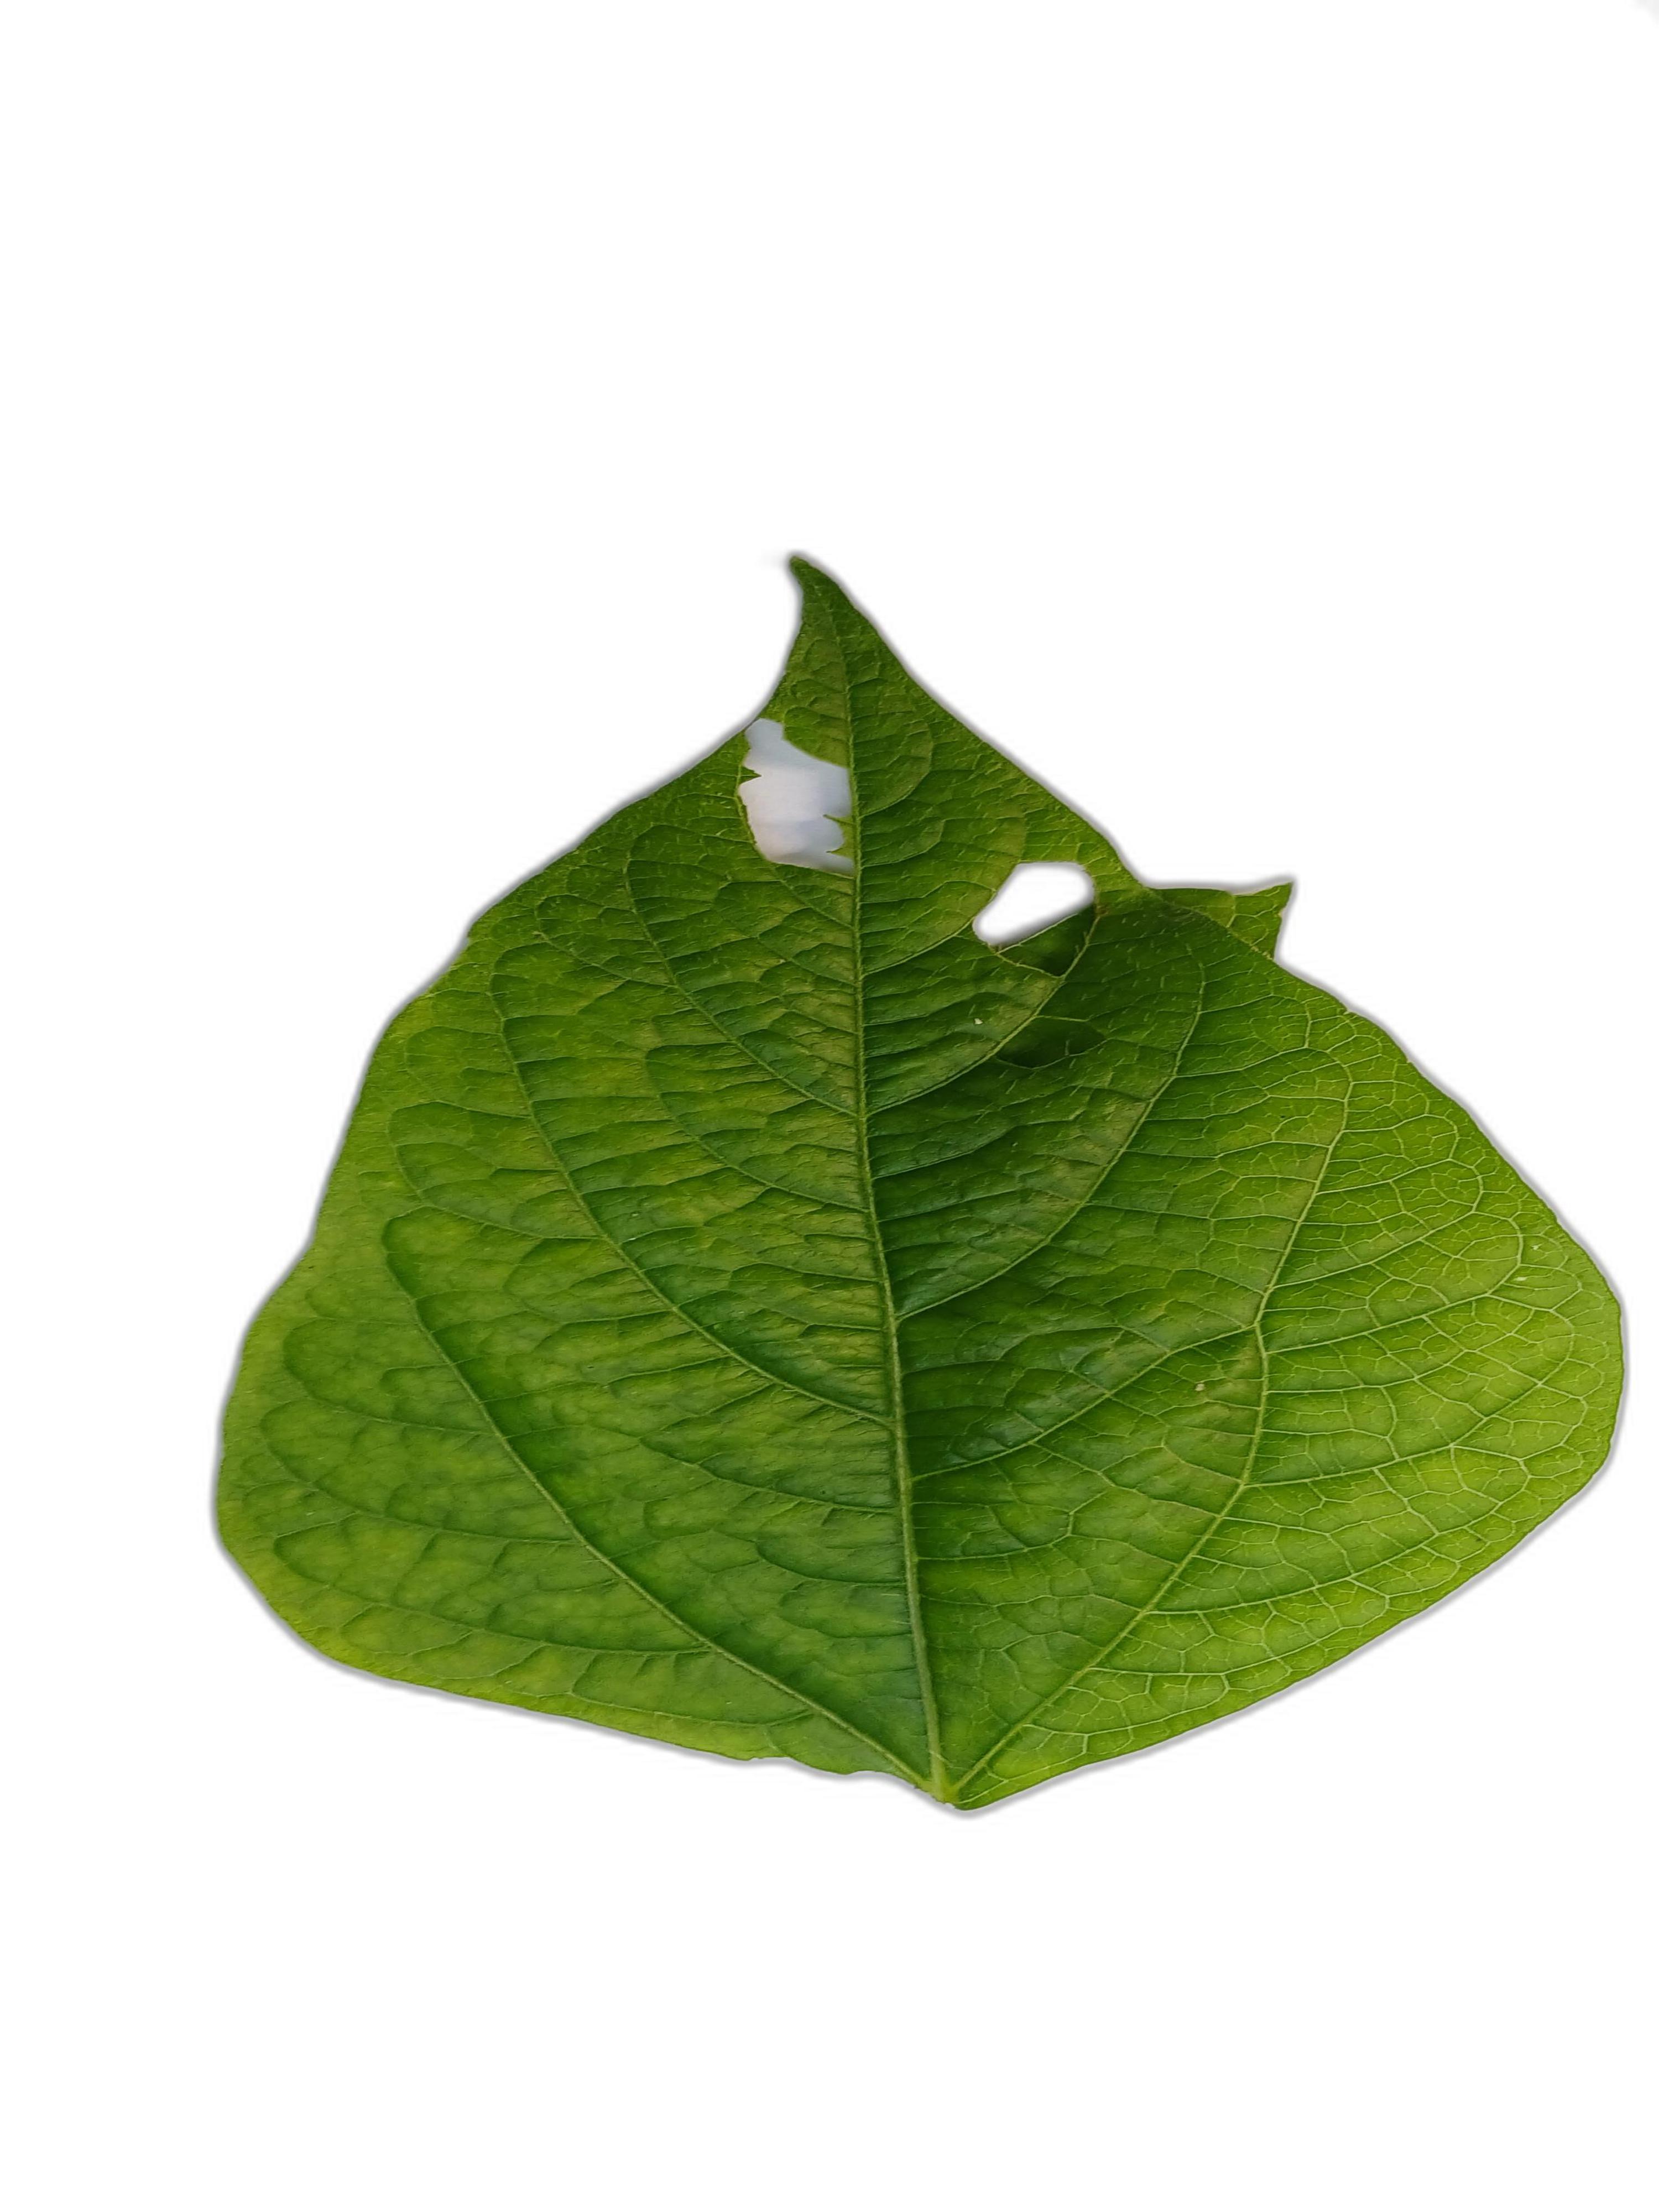
Label: Leaf Crinkle